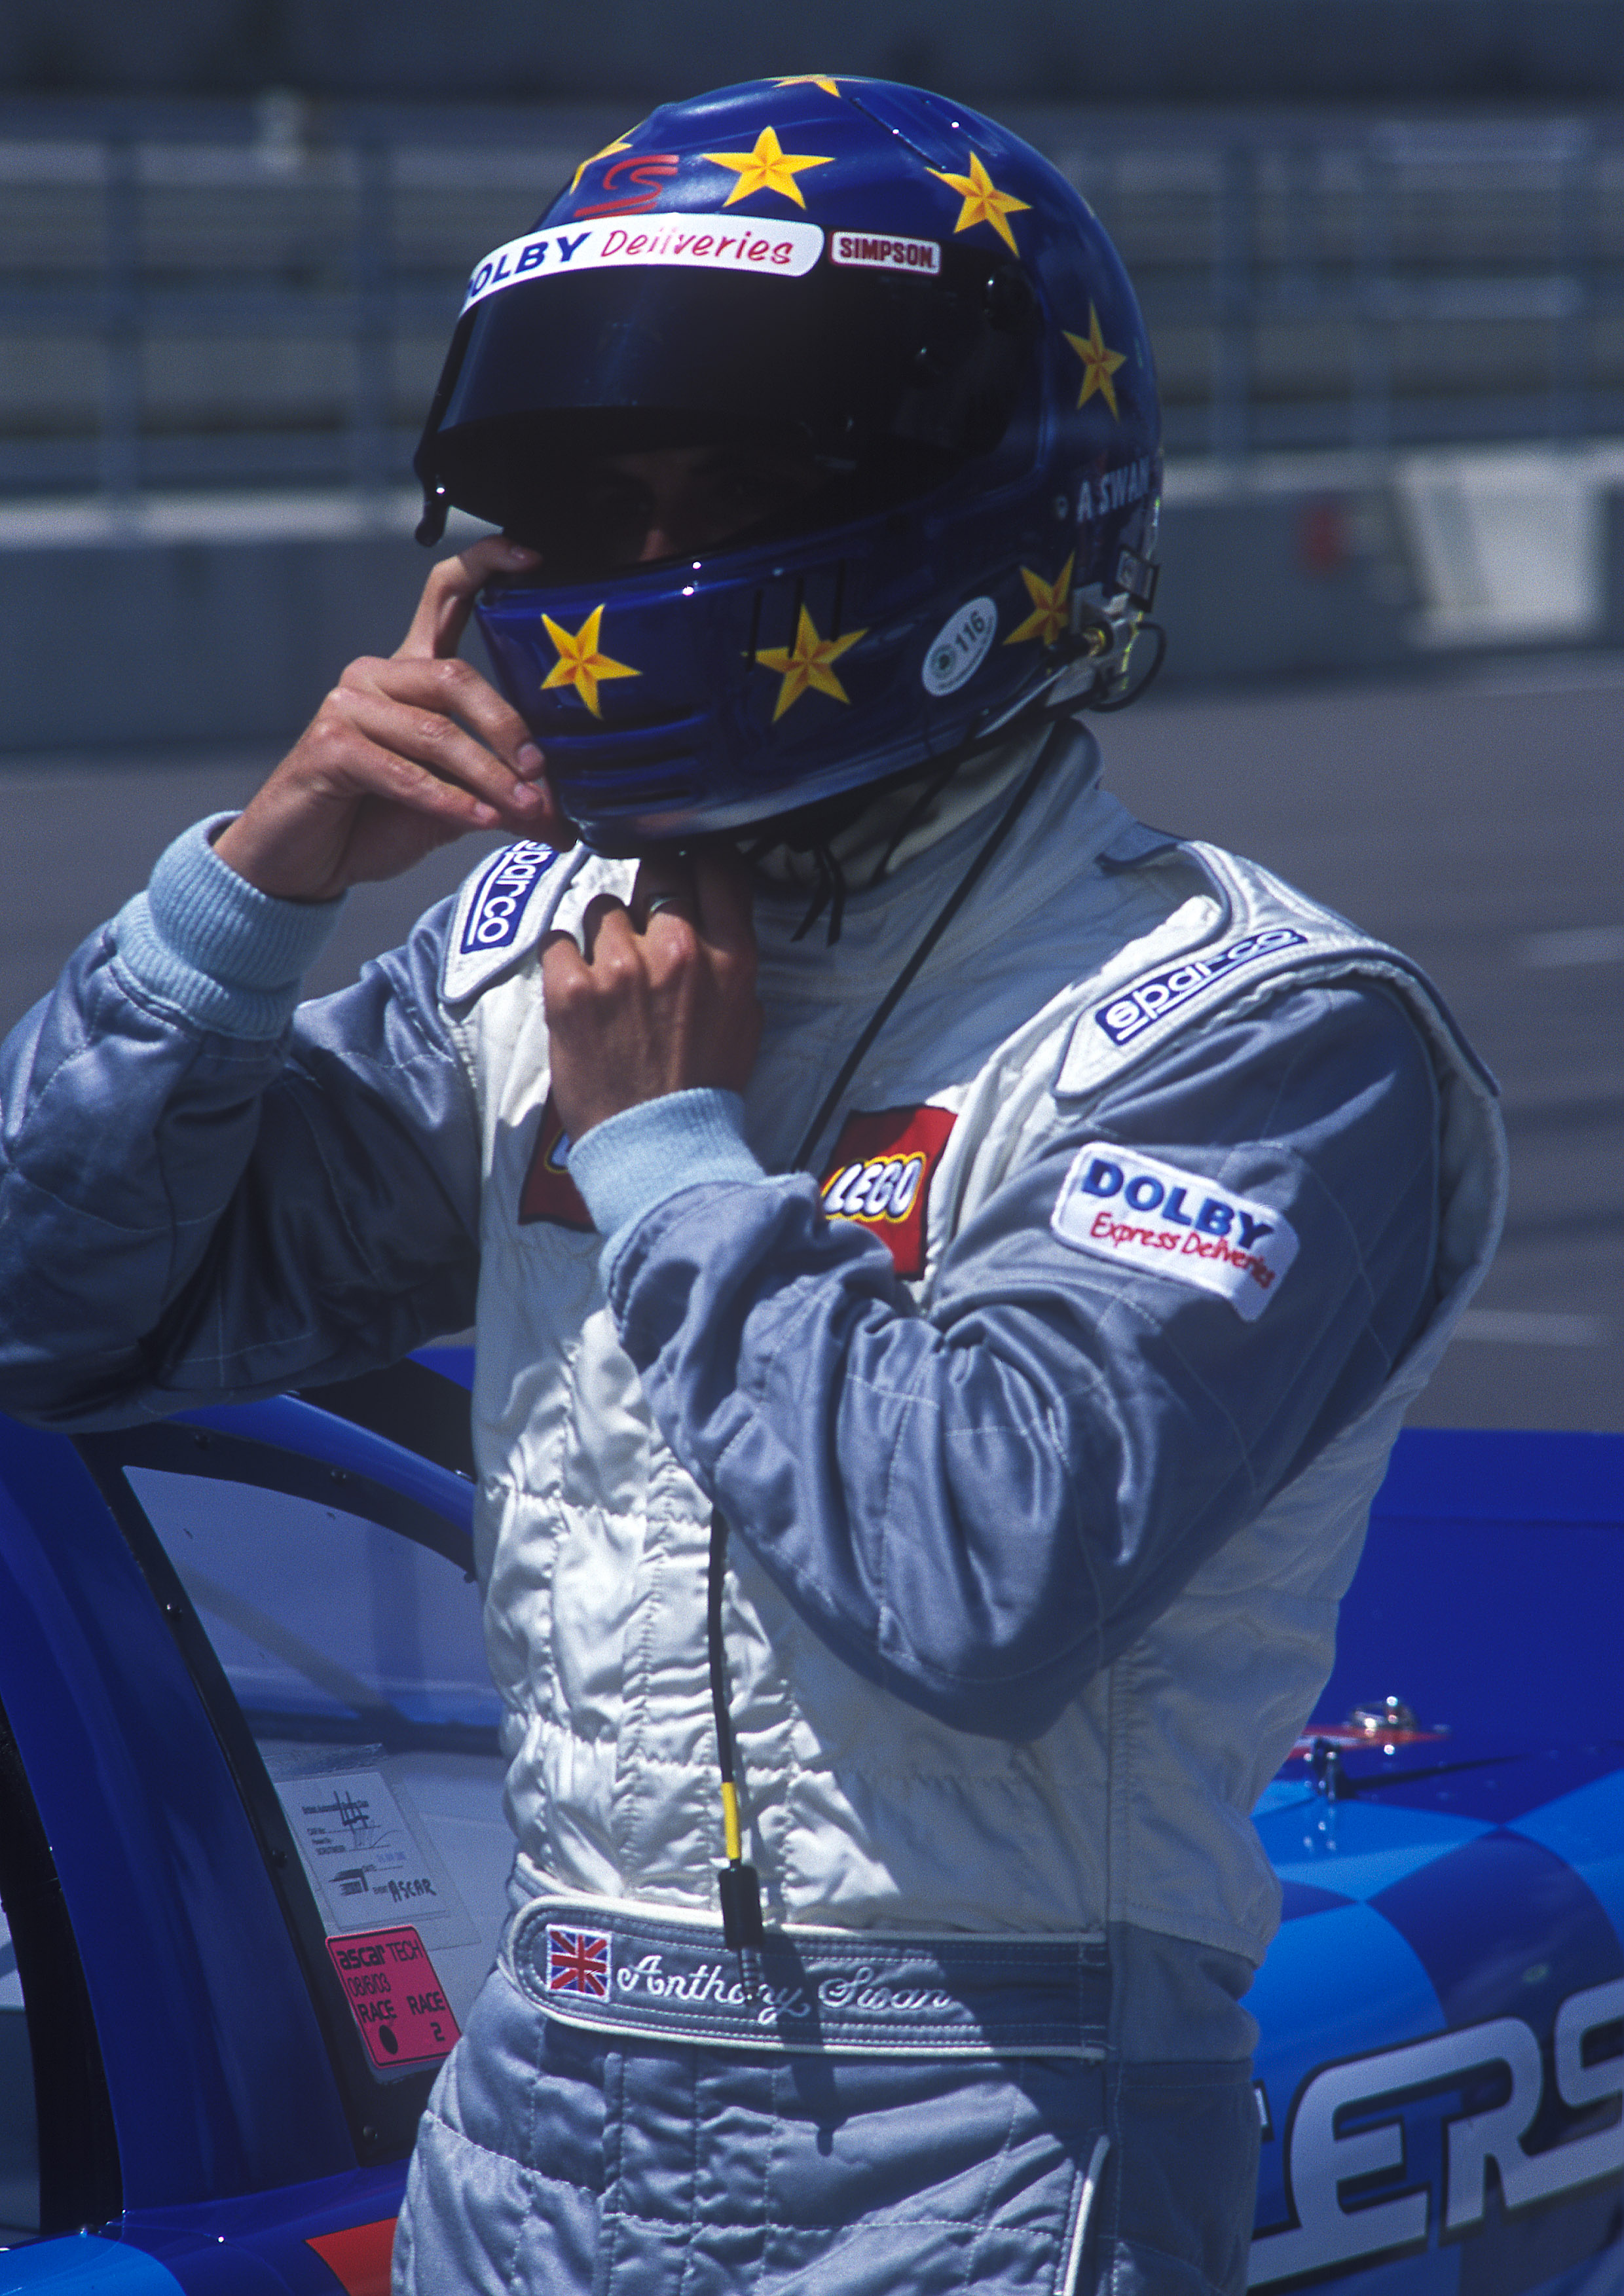
person, blur, track, car, rider, vehicle, action, close up, race, competition, focus, sports, helmet, racing, race track, motorsport, adult, motorcycling, motorcycle racing, auto racing, road racing, motorcycle speedway, grand prix motorcycle racing